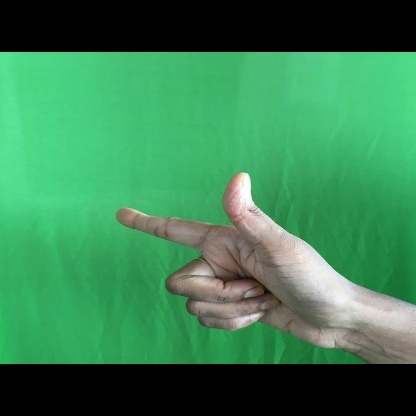
Mudra: Chandrakala